Minnesota Fats: Pool Legend

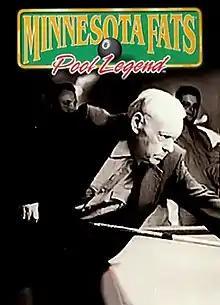

Minnesota Fats: Pool Legend is a 1995 pool (pocket billiards) video game for the Sega Genesis and Sega Saturn. It was also released in Japan for the Saturn under the alternative title . The game features fictional pool hustler Minnesota Fats. It was released as a sequel to Data East's earlier success "Side Pocket".